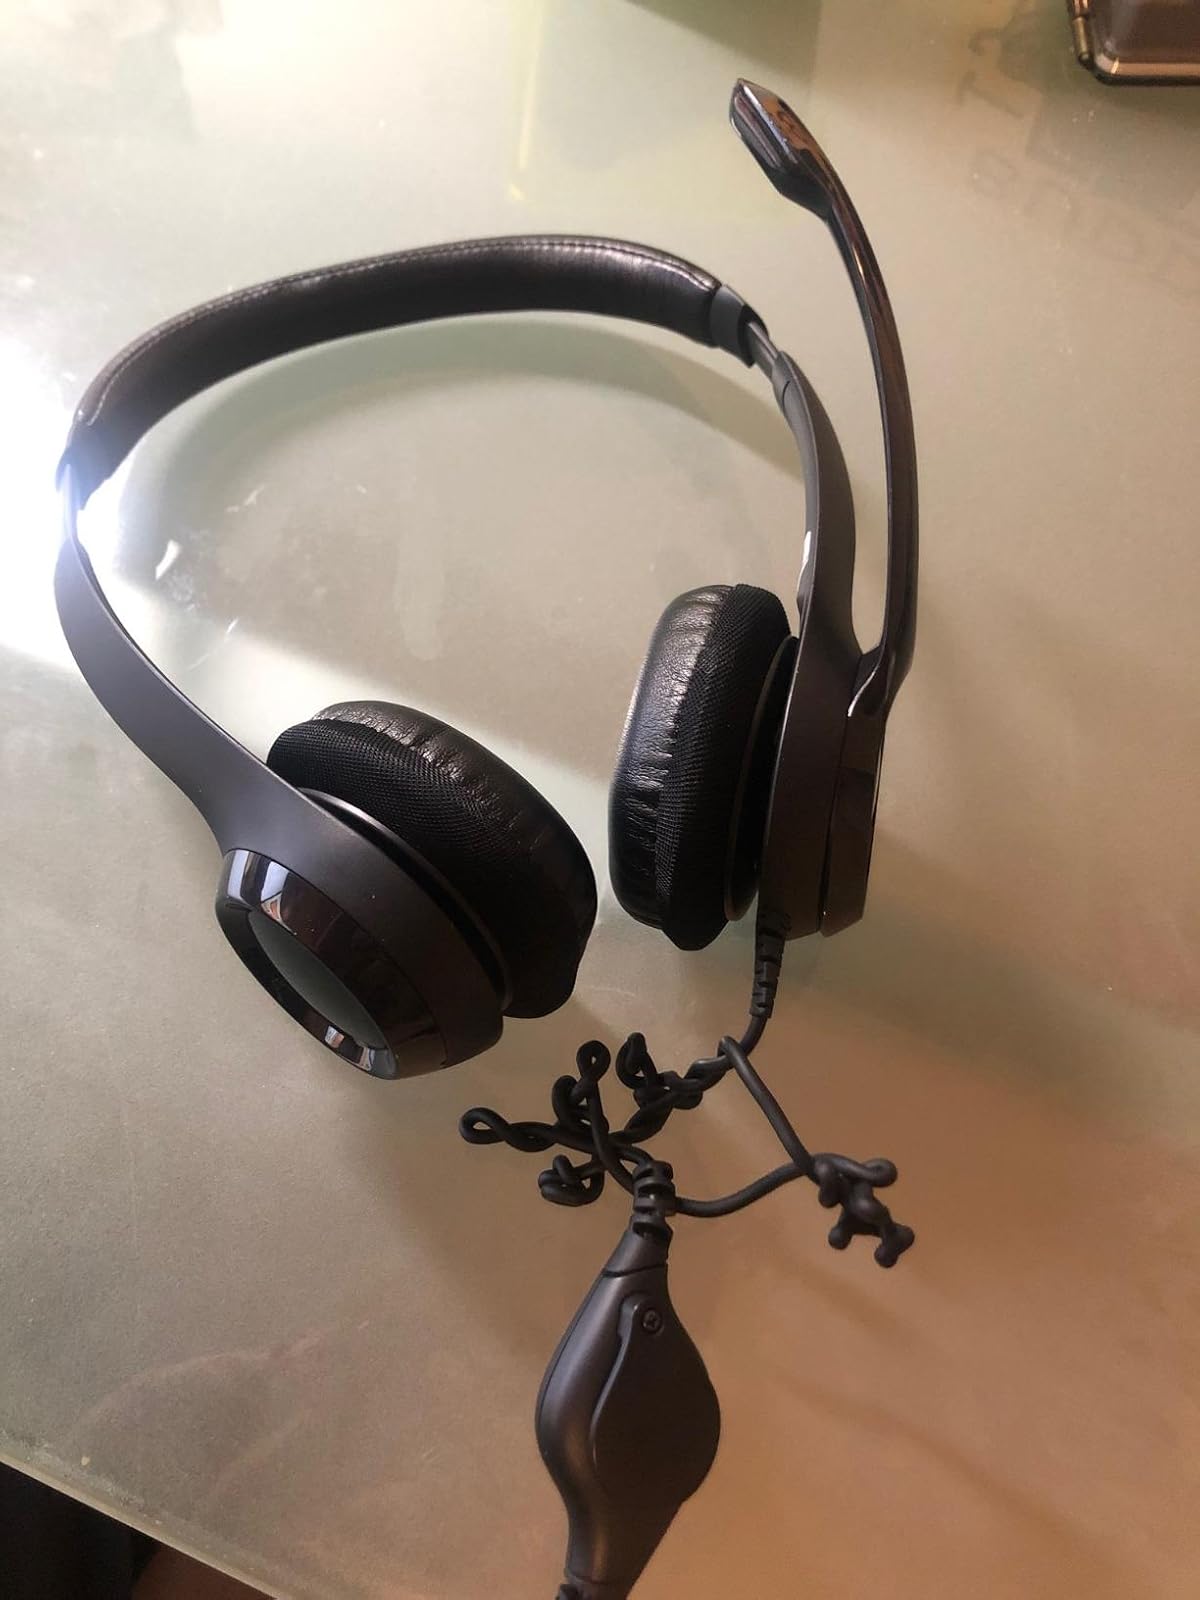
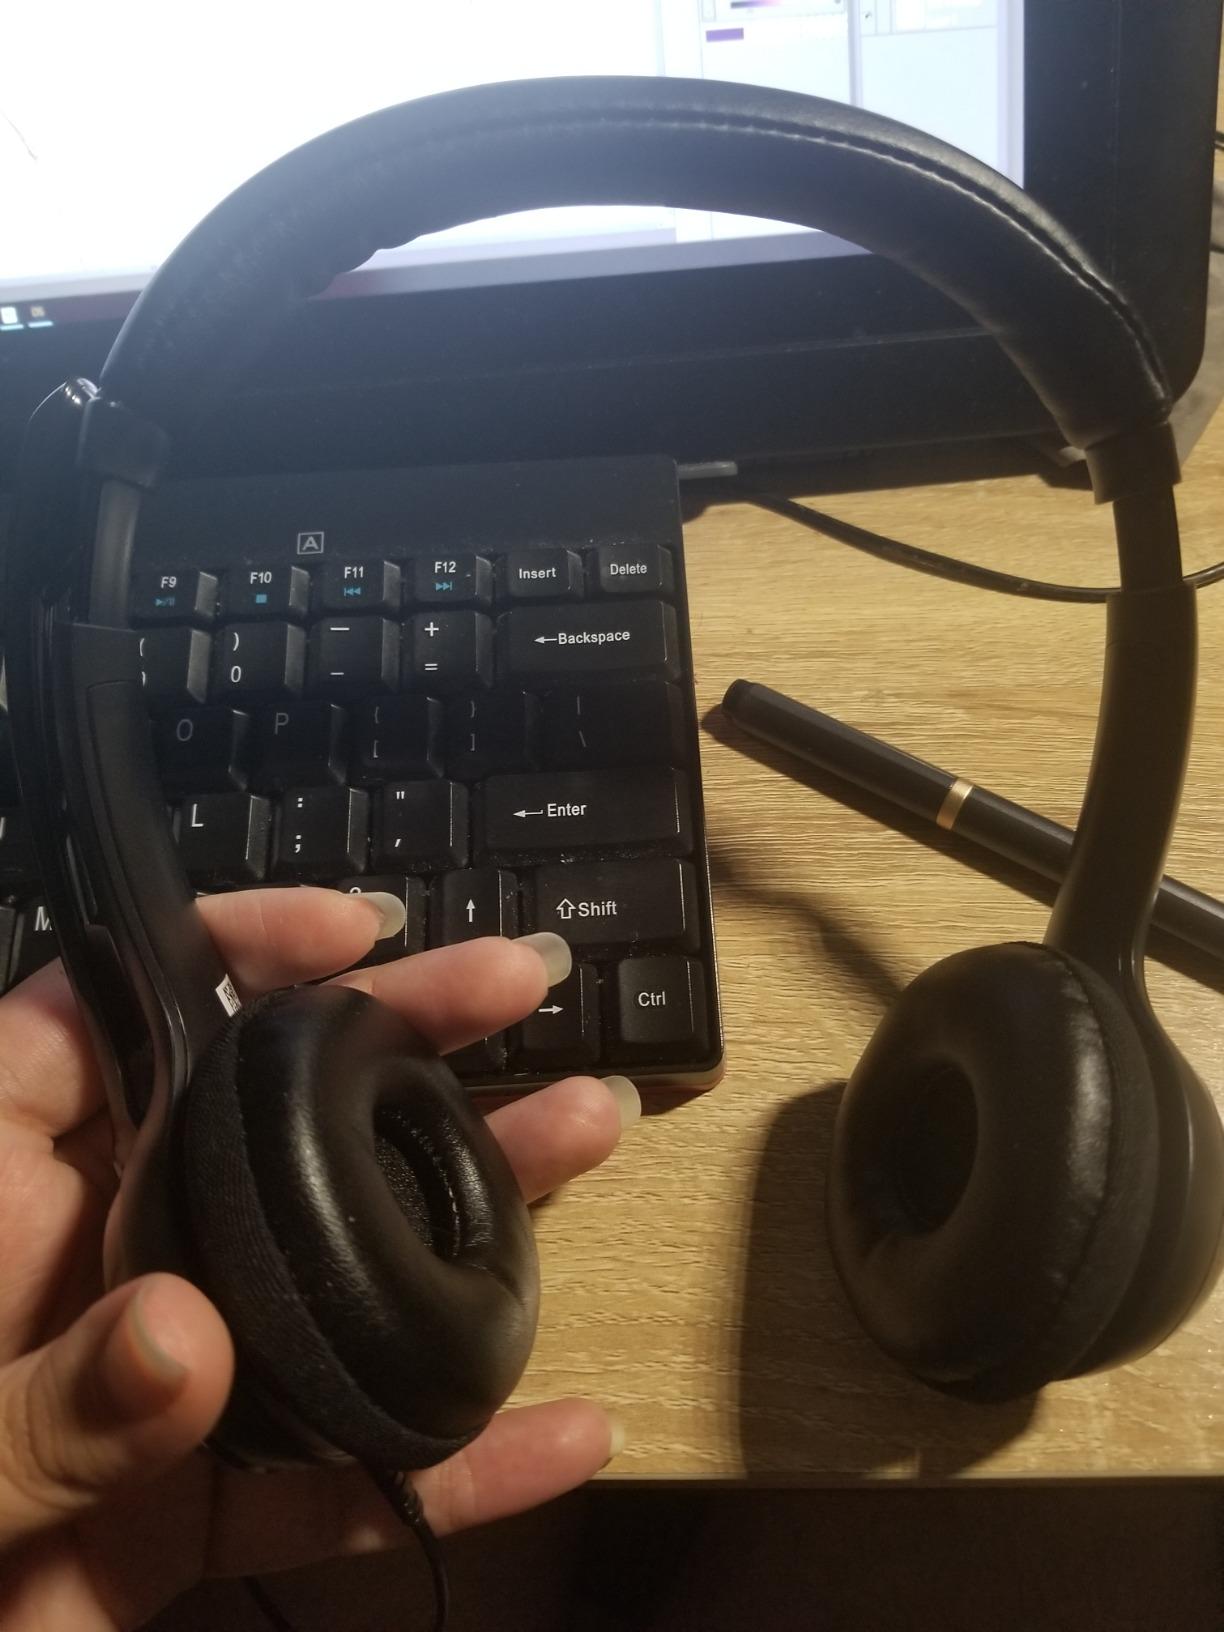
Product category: headphones
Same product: yes